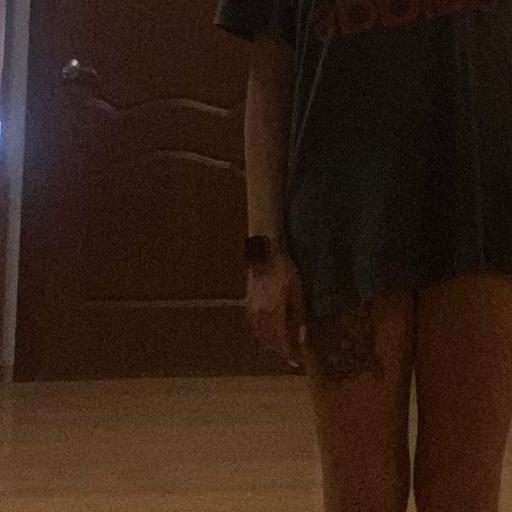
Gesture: no_gesture